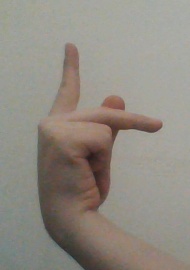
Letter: dha